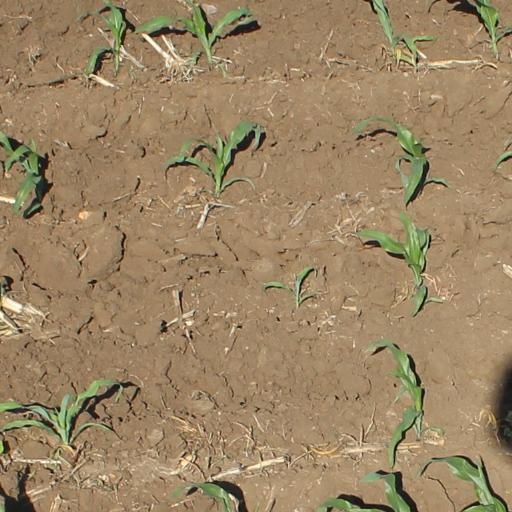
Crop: maize; corn